Nandanar

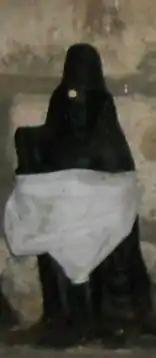
Nandanar depicted as part of the Nayanars group, with a kamandalu and danda (staff) in hand

Nandanar is specially worshipped in the Tamil month of Purattasi, when the moon enters the Rohini nakshatra (lunar mansion). He is depicted with a shaved head, folded hands (see Anjali mudra) with a kamandalu and a "danda" (staff), like a seer. He receives collective worship as part of the 63 Nayanars. Their icons and brief accounts of his deeds are found in many Shiva temples in Tamil Nadu. Their images are taken out in procession in festivals.